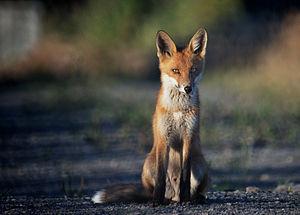
Renard roux assis